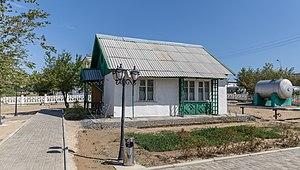
Sergueï Pavlovitch Korolev, né le 30 décembre 1906 à Jytomyr et mort le 14 janvier 1966 à Moscou, est un ingénieur, fondateur du programme spatial soviétique. Grâce à son génie visionnaire, sa force de caractère, ses capacités de travail et ses talents d'organisateur, l'Union soviétique acquiert une position dominante dans le domaine spatial à la fin des années 1950 et au début des années 1960.